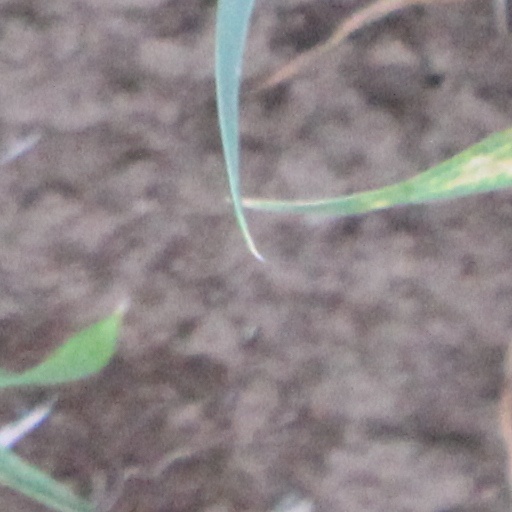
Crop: wheat